Abbas III

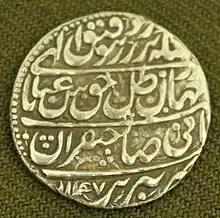

Abbas III (January 1732 – February 1740) was a son of Shah Tahmasp II and Shahpari Begum of the Safavid dynasty and reigned from 1732 to 1736. After the deposition of his father by Nader Khan (the future Nader Shah) the infant Abbas was appointed nominal ruler of Iran on 7 September 1732. Nader Khan, who was the real ruler of the country, assumed the positions of deputy of state and viceroy. Abbas III was deposed in March 1736, when Nader Khan had himself crowned as Nader Shah. This marked the official end of the Safavid dynasty. Abbas was sent to join his father in prison in Sabzevar, Khorasan.